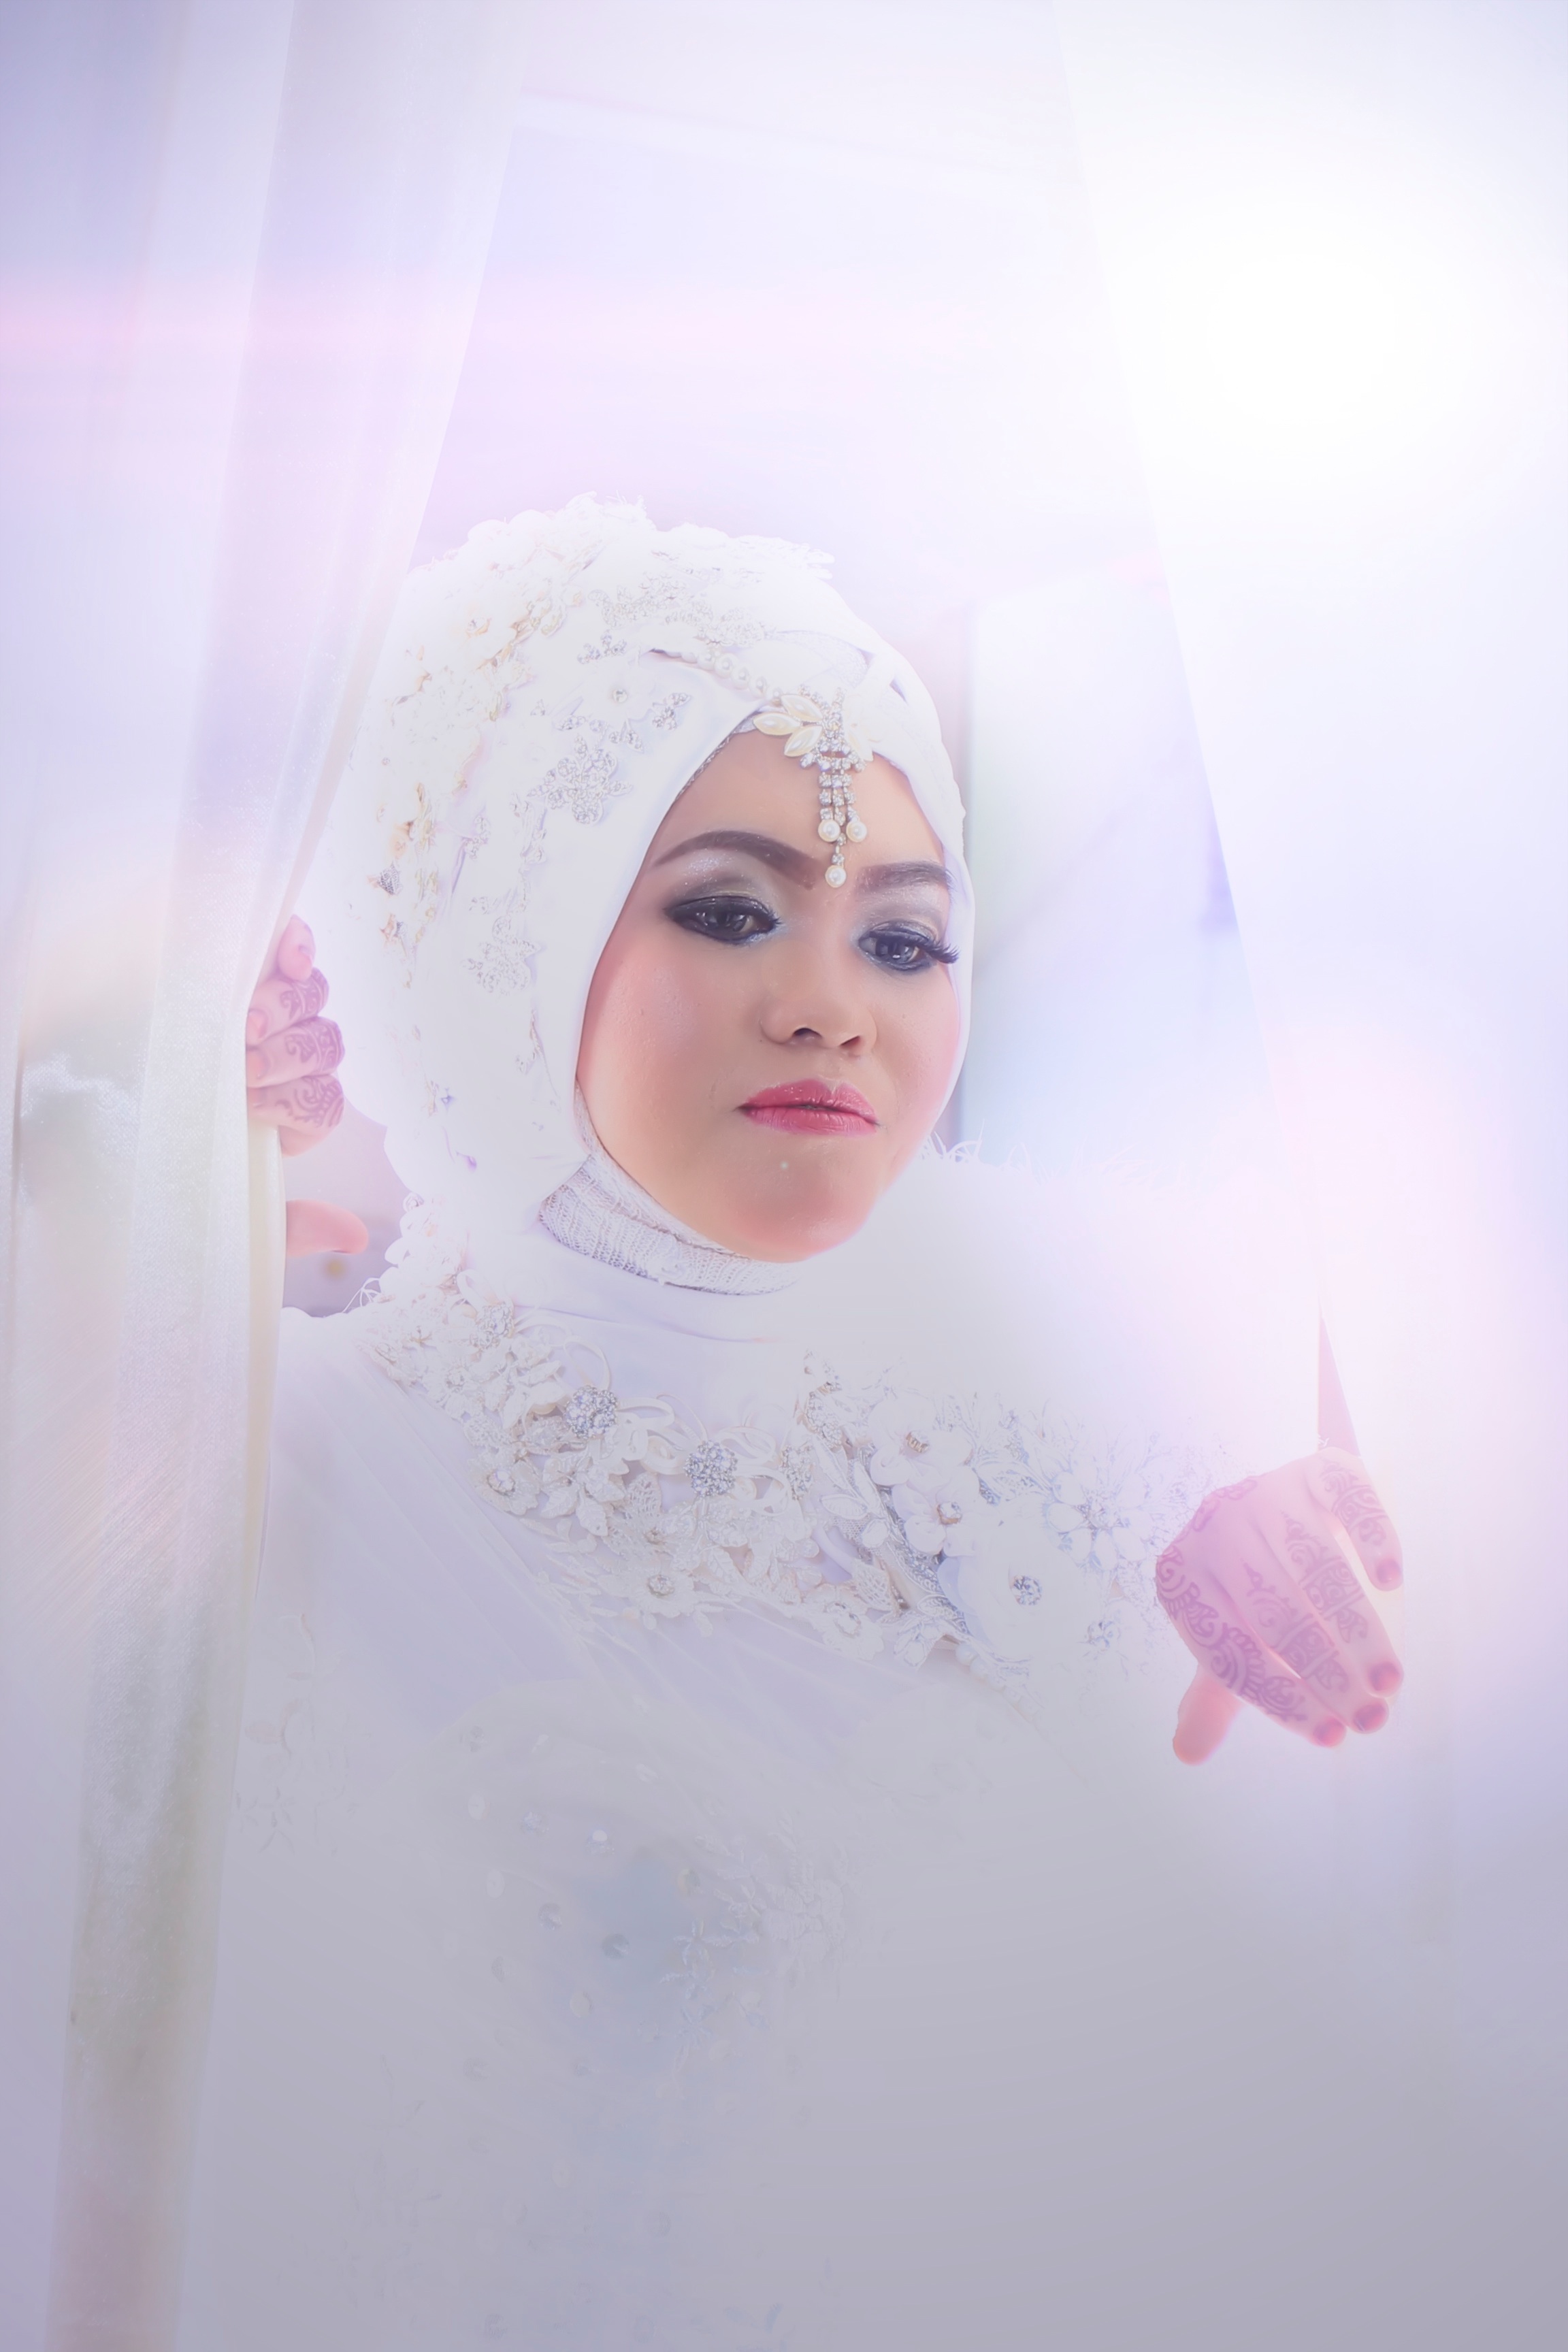
girl, woman, white, photography, portrait, child, pink, bride, face, dress, head, photograph, skin, beauty, veil, photo shoot, portrait photography